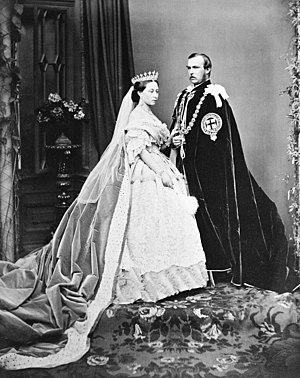
La princesse Alice Maud Mary du Royaume-Uni, duchesse de Saxe-Cobourg-Gotha était un membre de la famille royale britannique, devenue par mariage grande-duchesse de Hesse et du Rhin.
Louis IV de Hesse, né le 12 septembre 1837 et mort le 13 mars 1892, fut grand-duc de Hesse de 1877 à 1892.